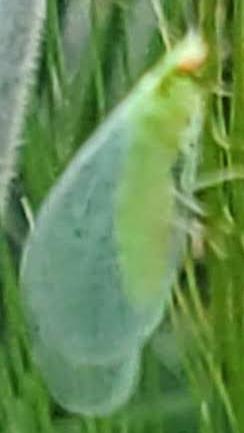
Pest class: predators